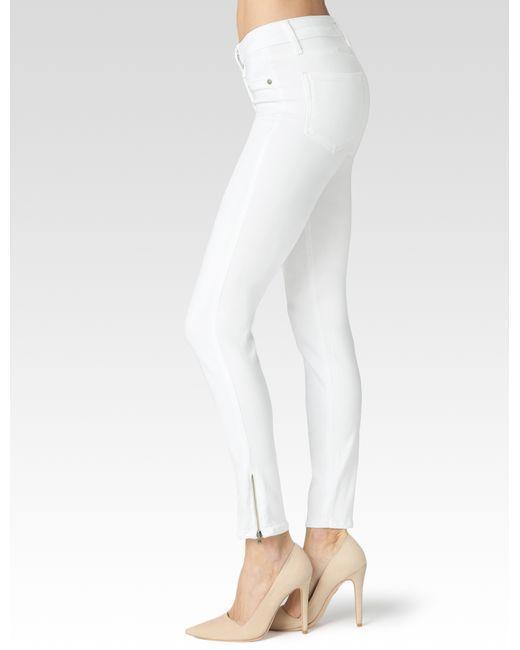
Weiße Hose, eng am Körper anliegend, Baumwoll-Spandex-Stoff, seitliche Reißverschlüsse auf Knöchelhöhe